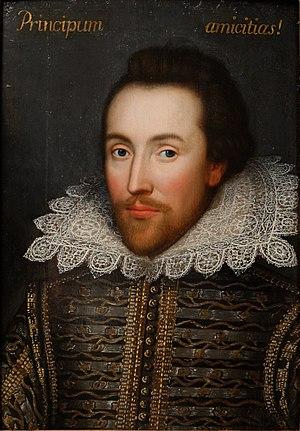
Le Portrait Cobbe ou simplement Cobbe par métonymie, désigne l'ensemble des versions picturales dites jacobéennes considérées comme étant des représentations du célèbre dramaturge anglais William Shakespeare. L'octroi de ces peintures à l'écrivain reste contesté. Les représentations les plus fidèles et les mieux connues de nos jours de Shakespeare demeurent le Portrait Droeshout réalisé par le graveur Martin Droeshout pour le Premier Folio et la sculpture qui orne son mémorial à Stratford-upon-Avon.
Dans les quarante ans qui ont suivi sa fondation en 1856, la National Portrait Gallery s'est vu offrir contre rémunération plus de 60 portraits censés représenter William Shakespeare, mais en définitive, il n'y en a que deux qui sont reconnus pour être un portrait de lui, et tous deux sont posthumes. L'un est la gravure qui figure sur la couverture du Premier Folio, et l'autre est la sculpture qui orne son mémorial à Stratford-upon-Avon, qui est antérieur à 1623.